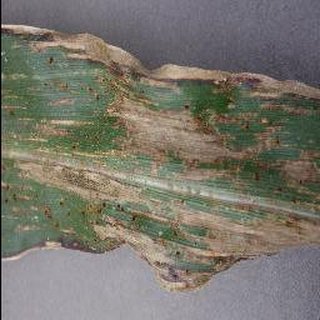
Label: corn_cercospora_leaf_spot